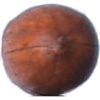
Label: Nut Pecan 1